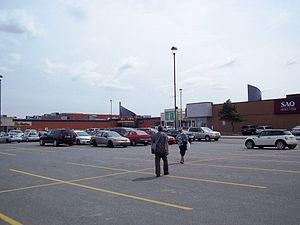
Centre commercial Le Boulevard, Montréal
Le Boulevard est un centre commercial établi en 1953 sur l’île de Montréal à l’intersection de la rue Jean-Talon Est et du Boulevard Pie-IX. Il était un des premiers centre commercials au Québec.